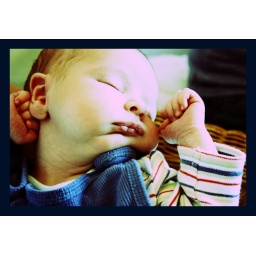
sleeping baby, life's so tiringadded some cross processing in p-shop